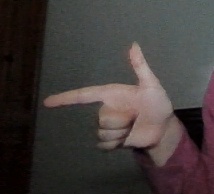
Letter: yaa